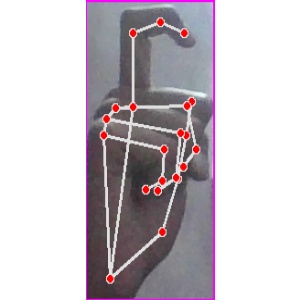
अक्षर: ट